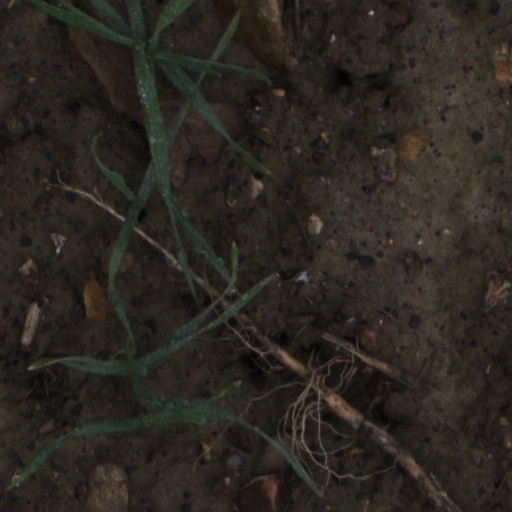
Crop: wheat